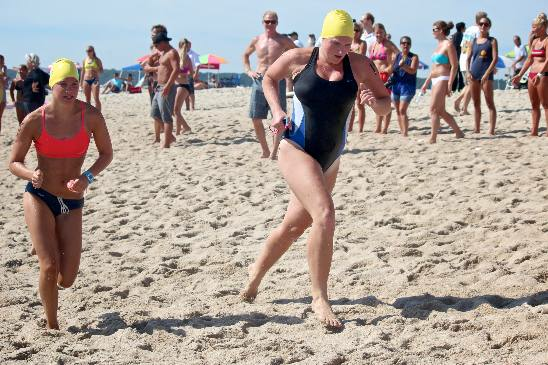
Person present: Yes